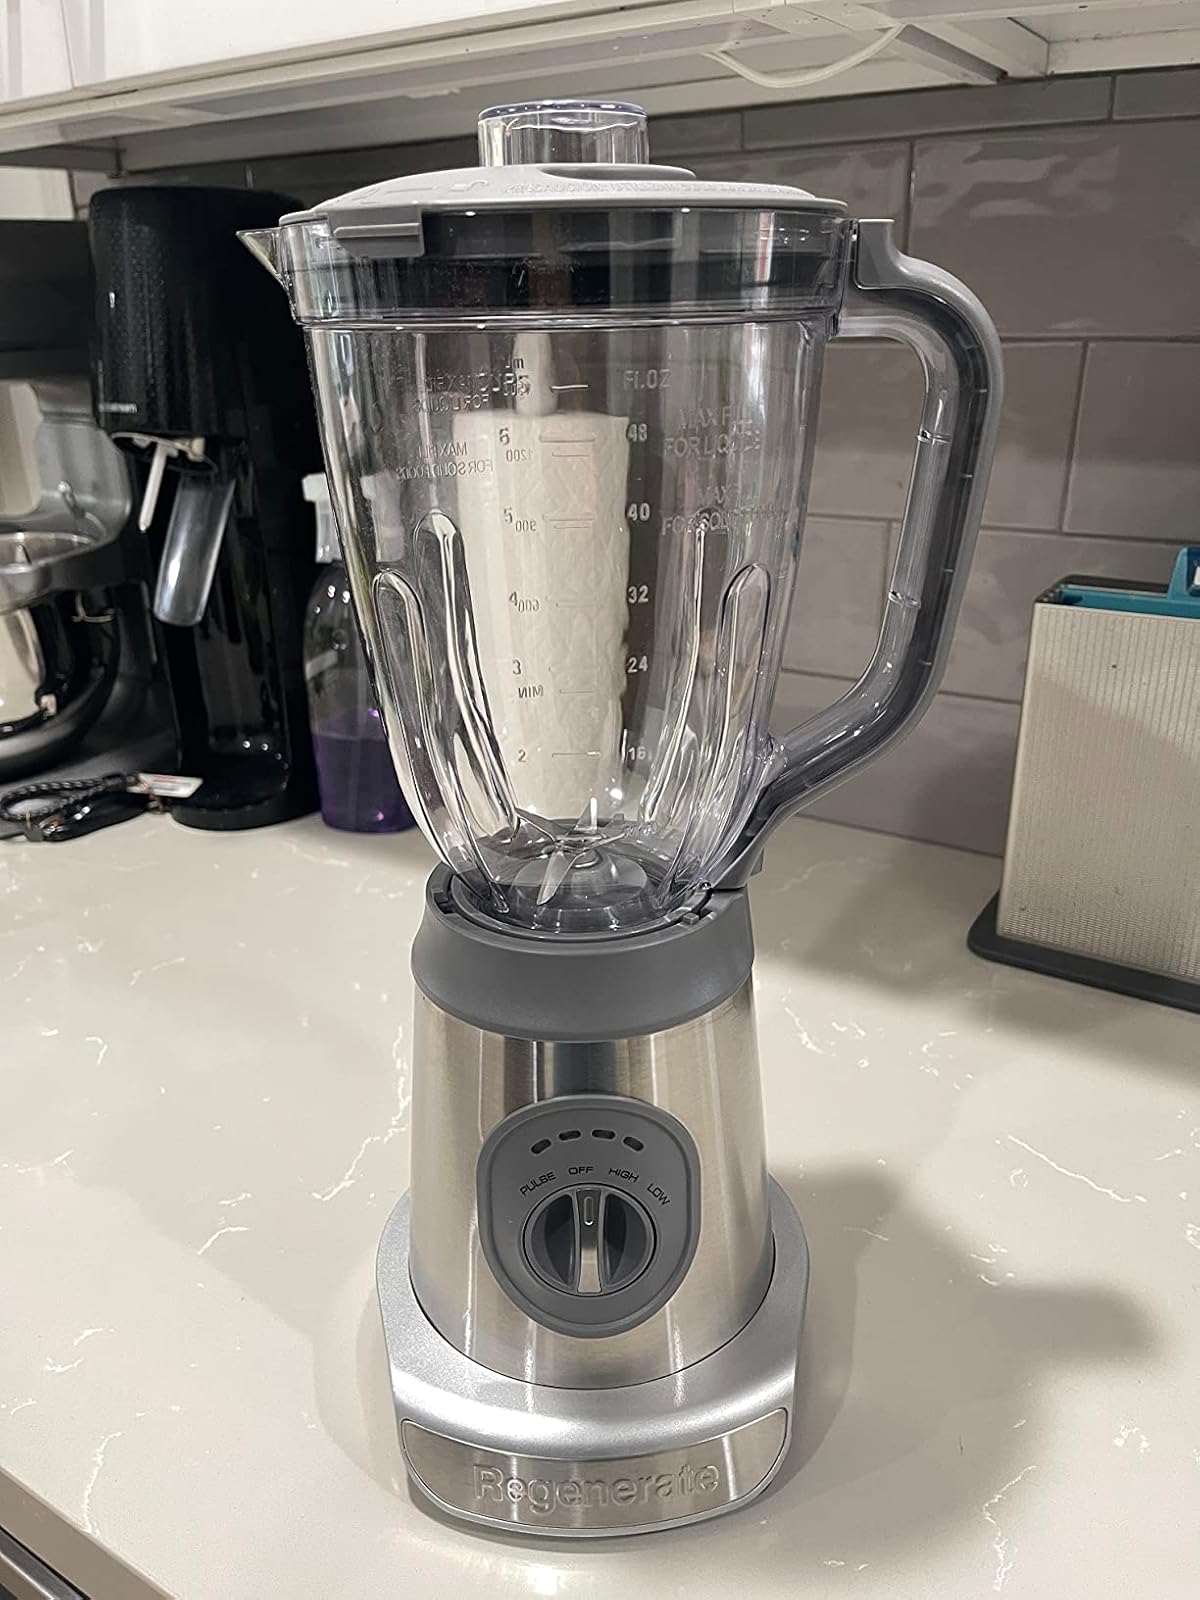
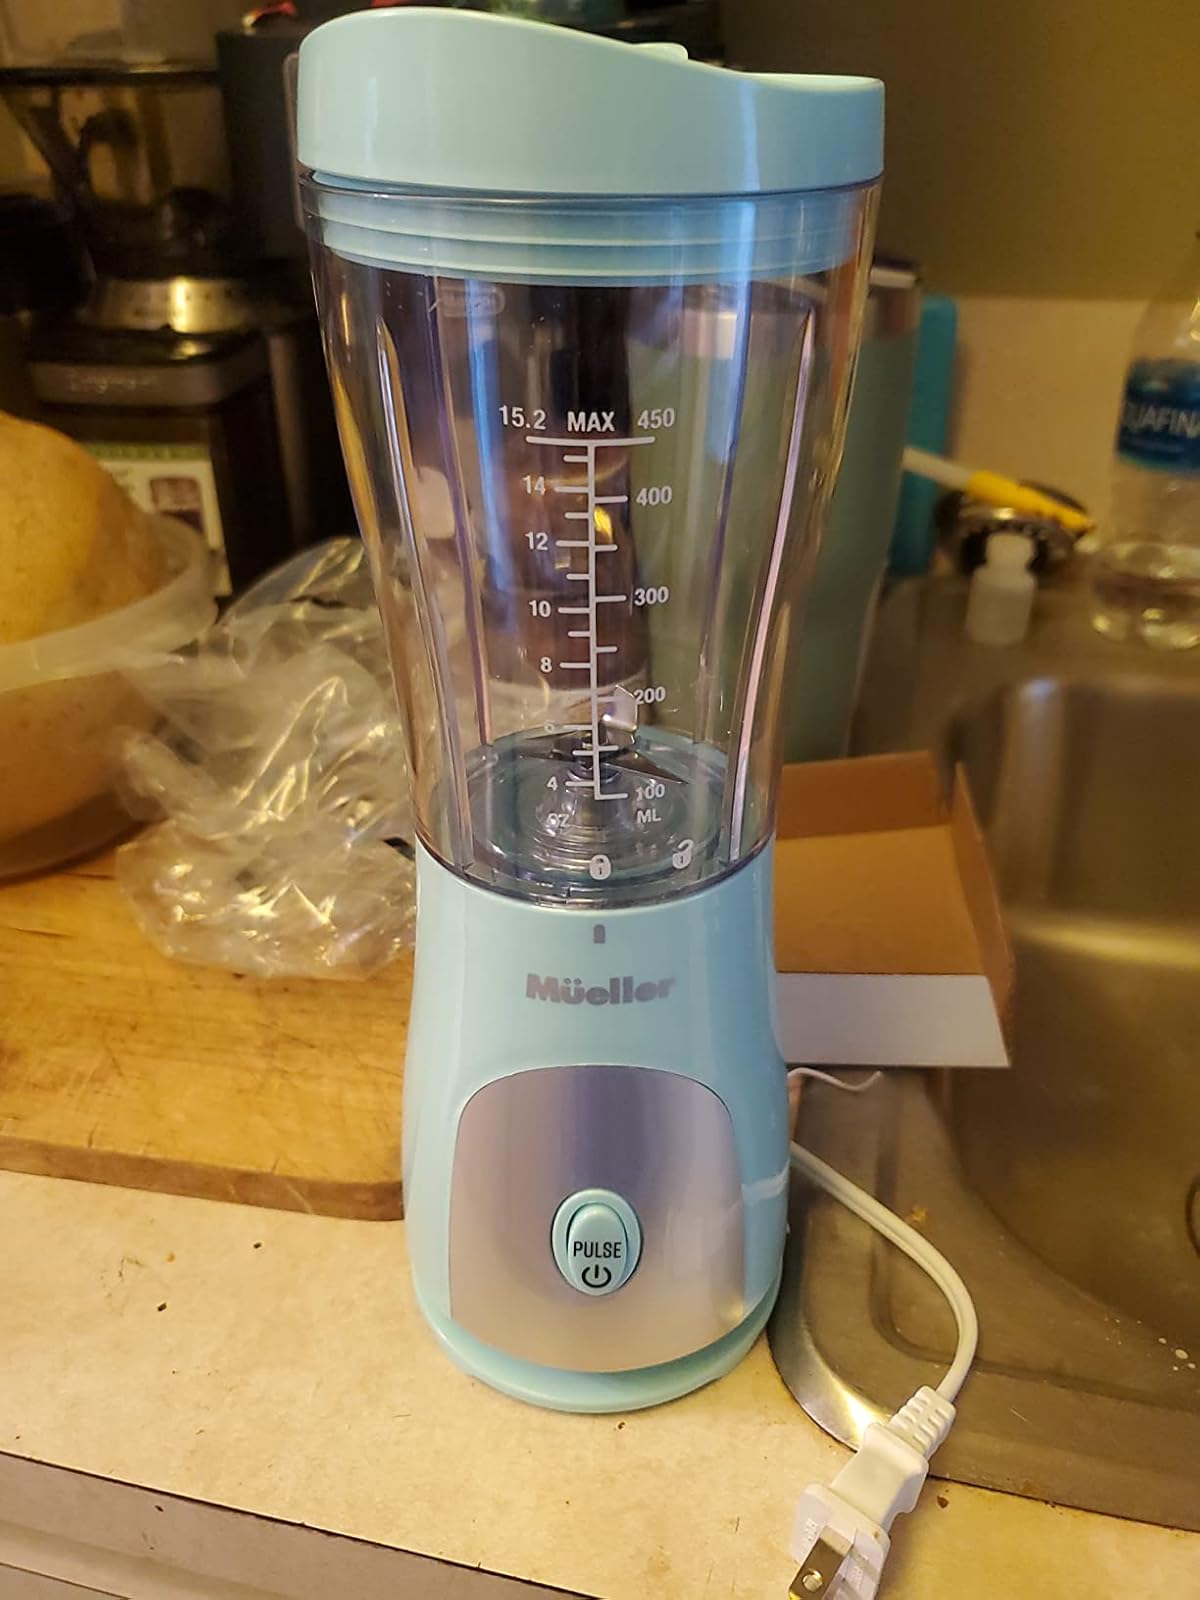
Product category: items_blender
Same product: no